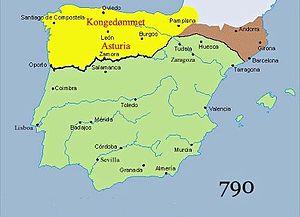
L'histoire du Portugal au sens strict ne commence qu'au XIIᵉ siècle avec la naissance des premiers états portugais : les comtés de Portucale et de Coimbra au temps d'Henri de Bourgogne, mais au sens large, elle comprend le passé de l'actuel territoire portugais et de l'Ouest de la péninsule Ibérique depuis la préhistoire. Si les fortes identités culturelles des Basques méridionaux, de la majeure partie des Catalans et des Galiciens ne les ont pas empêchés de rejoindre le royaume de Castille pour former l'Espagne moderne, le Sud-Ouest de la péninsule ibérique en revanche, a formé une autre unité politique, délimitée par la plus ancienne frontière d'Europe. La vocation maritime du pays portugais s'est affirmée malgré un littoral peu propice à la grande navigation et une situation géographique qui l'éloigne, encore aujourd'hui, des grands axes européens.